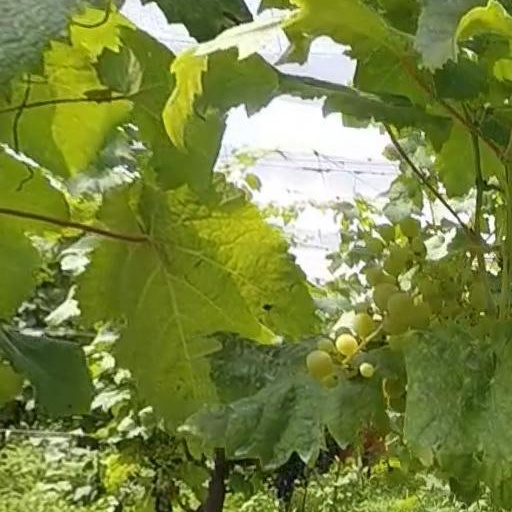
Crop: grape